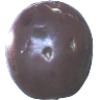
Label: Passion Fruit 1